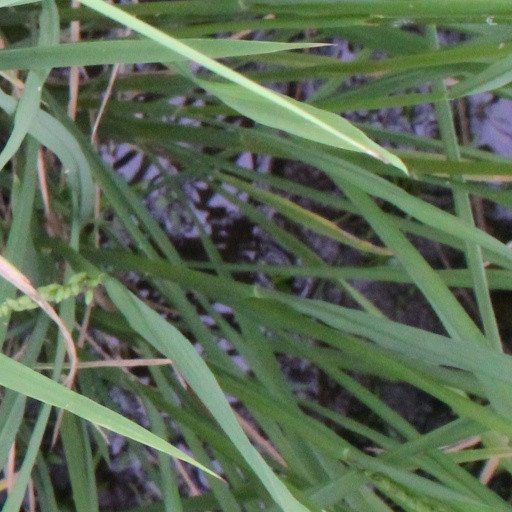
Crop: rice